Nick Haywood

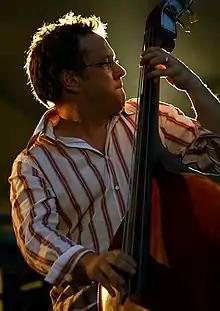
Nick Haywood performs at the Midi Jazz Festival 2005 in Beijing, China. Photo by Antonis Shen

Nick Haywood is an Australian jazz double bassist, composer, and music educator in Melbourne.